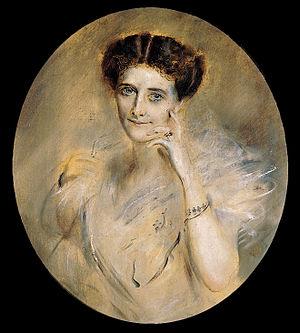
Le parc national de Kaziranga est un parc national situé dans les districts de Golaghat et Nagaon de l'État d'Assam en Inde sur le bord est de l'Himalaya. Ce parc a été classé réserve naturelle en 1908 et est devenu un parc national en 1974. Depuis 1985 il est inscrit sur la liste du patrimoine mondial de l'UNESCO. Les deux tiers de la population de rhinocéros indiens y vivent, soit 2 000 sur les 3 000 existants ; et on y trouve la plus grande densité de tigres au monde, d'où son classement parmi les Tiger reserves en 2006. Le parc abrite également d'importantes populations reproductrices d'éléphants d'Asie, de buffles d'eau et de barasinghas. Kaziranga est en outre classé Zone importante pour la conservation des oiseaux par l'association BirdLife International.